Stave church

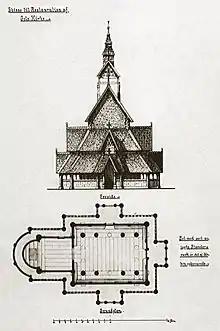
Drawing during reconstruction of Gol stave church by T. Prytz, 1883

Archaeological excavations have shown that stave churches are descended from palisade constructions and from later churches with earth-bound posts.